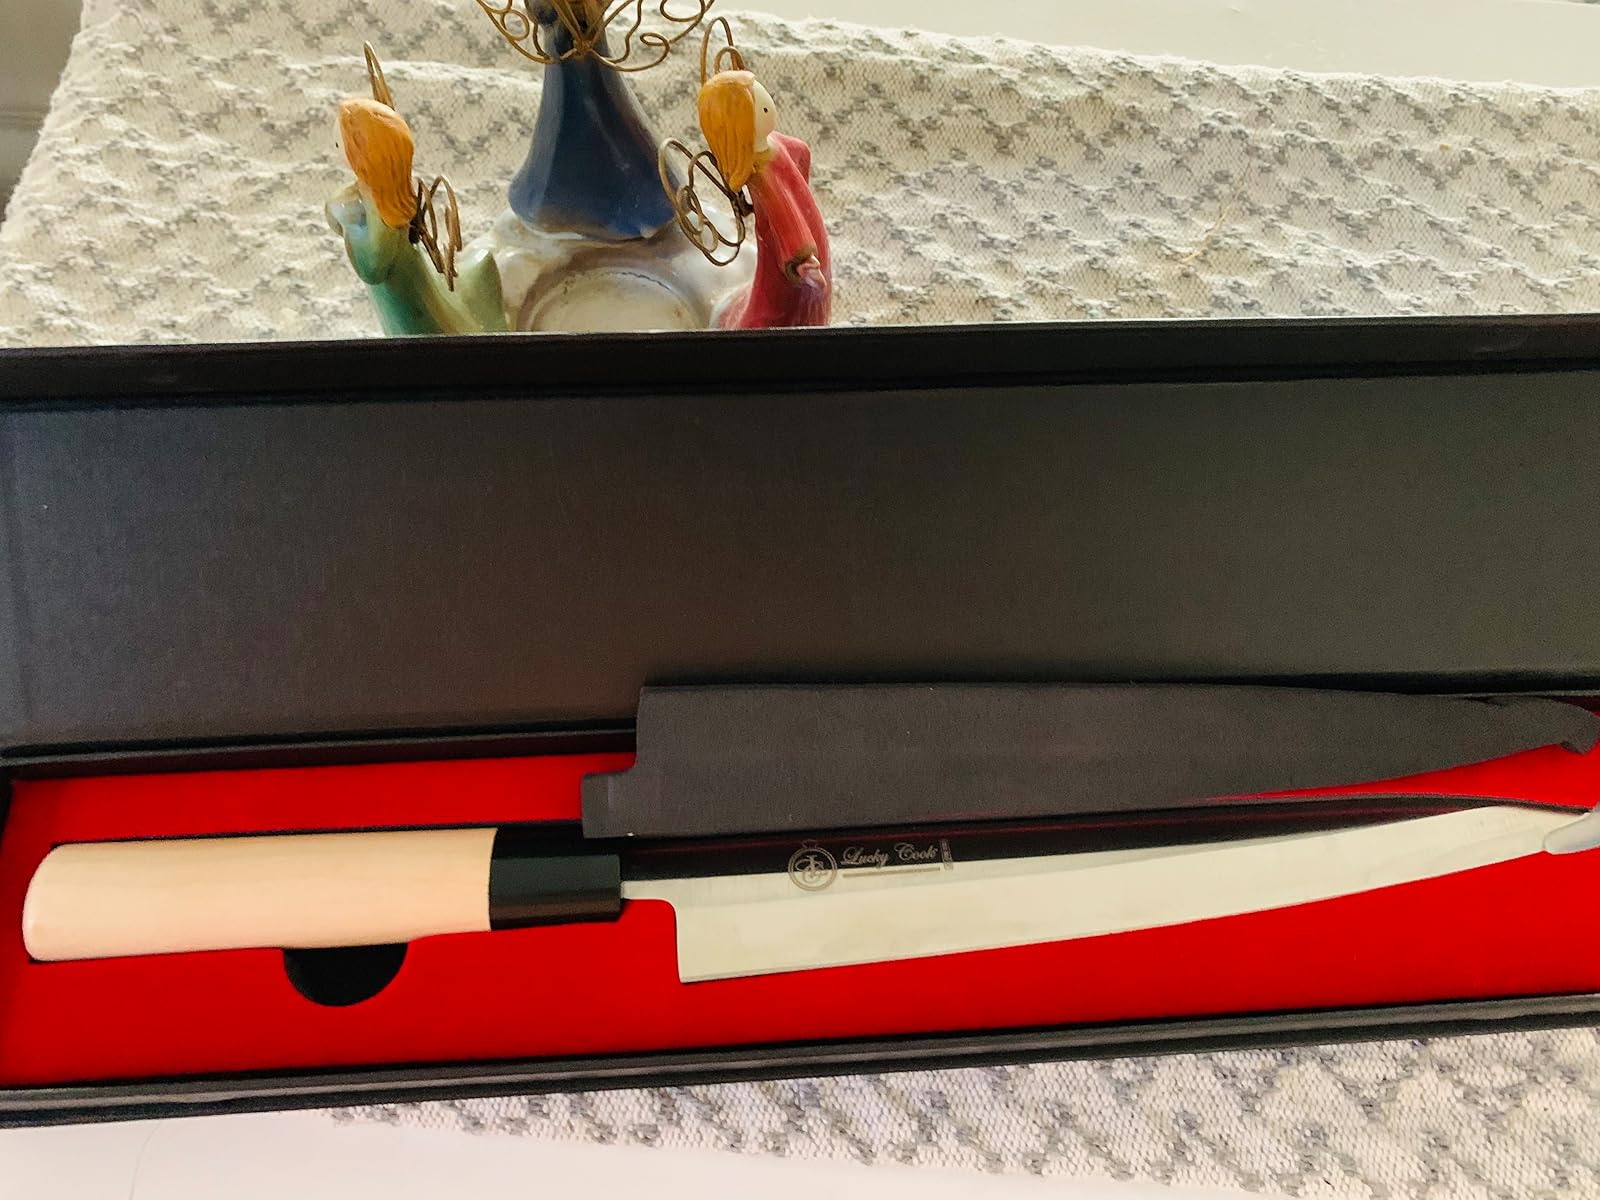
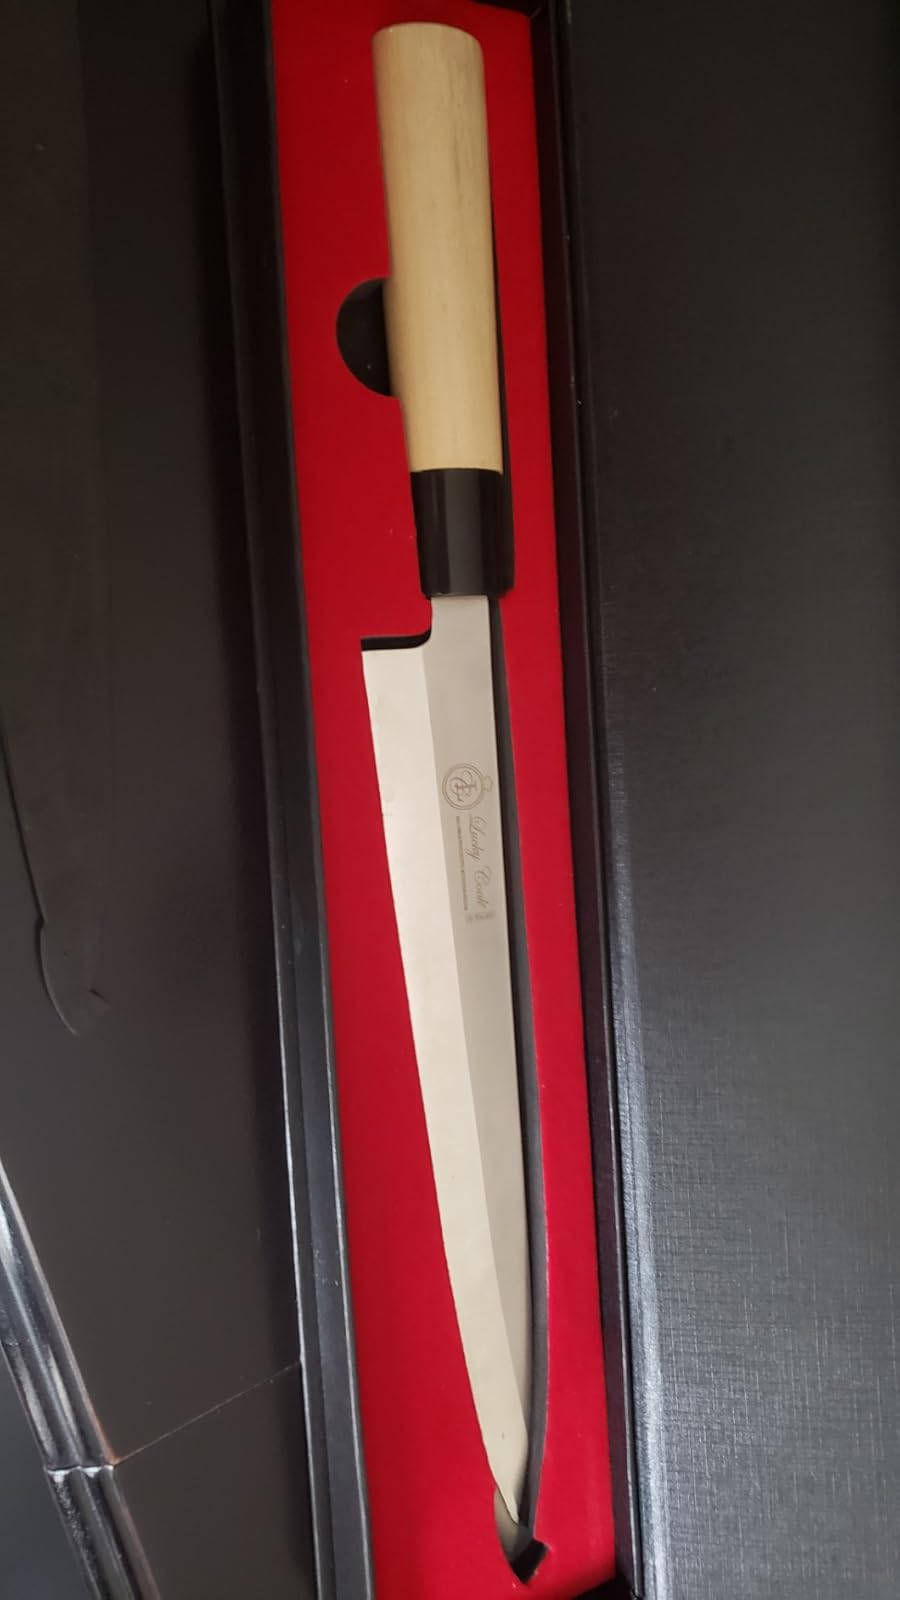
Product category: items_knife
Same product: yes